Francis Herbert Wenham

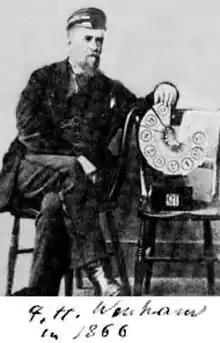
F.H. Wenham in 1866

Francis Herbert Wenham (1824, Kensington – 1908) was a British marine engineer, inventor, and pioneering aeronautical scientist. Best known for his foundational work on the theory of flight and the invention of the wind tunnel, Wenham's research and inventions significantly influenced the development of modern aerodynamics and heavier-than-air flight.